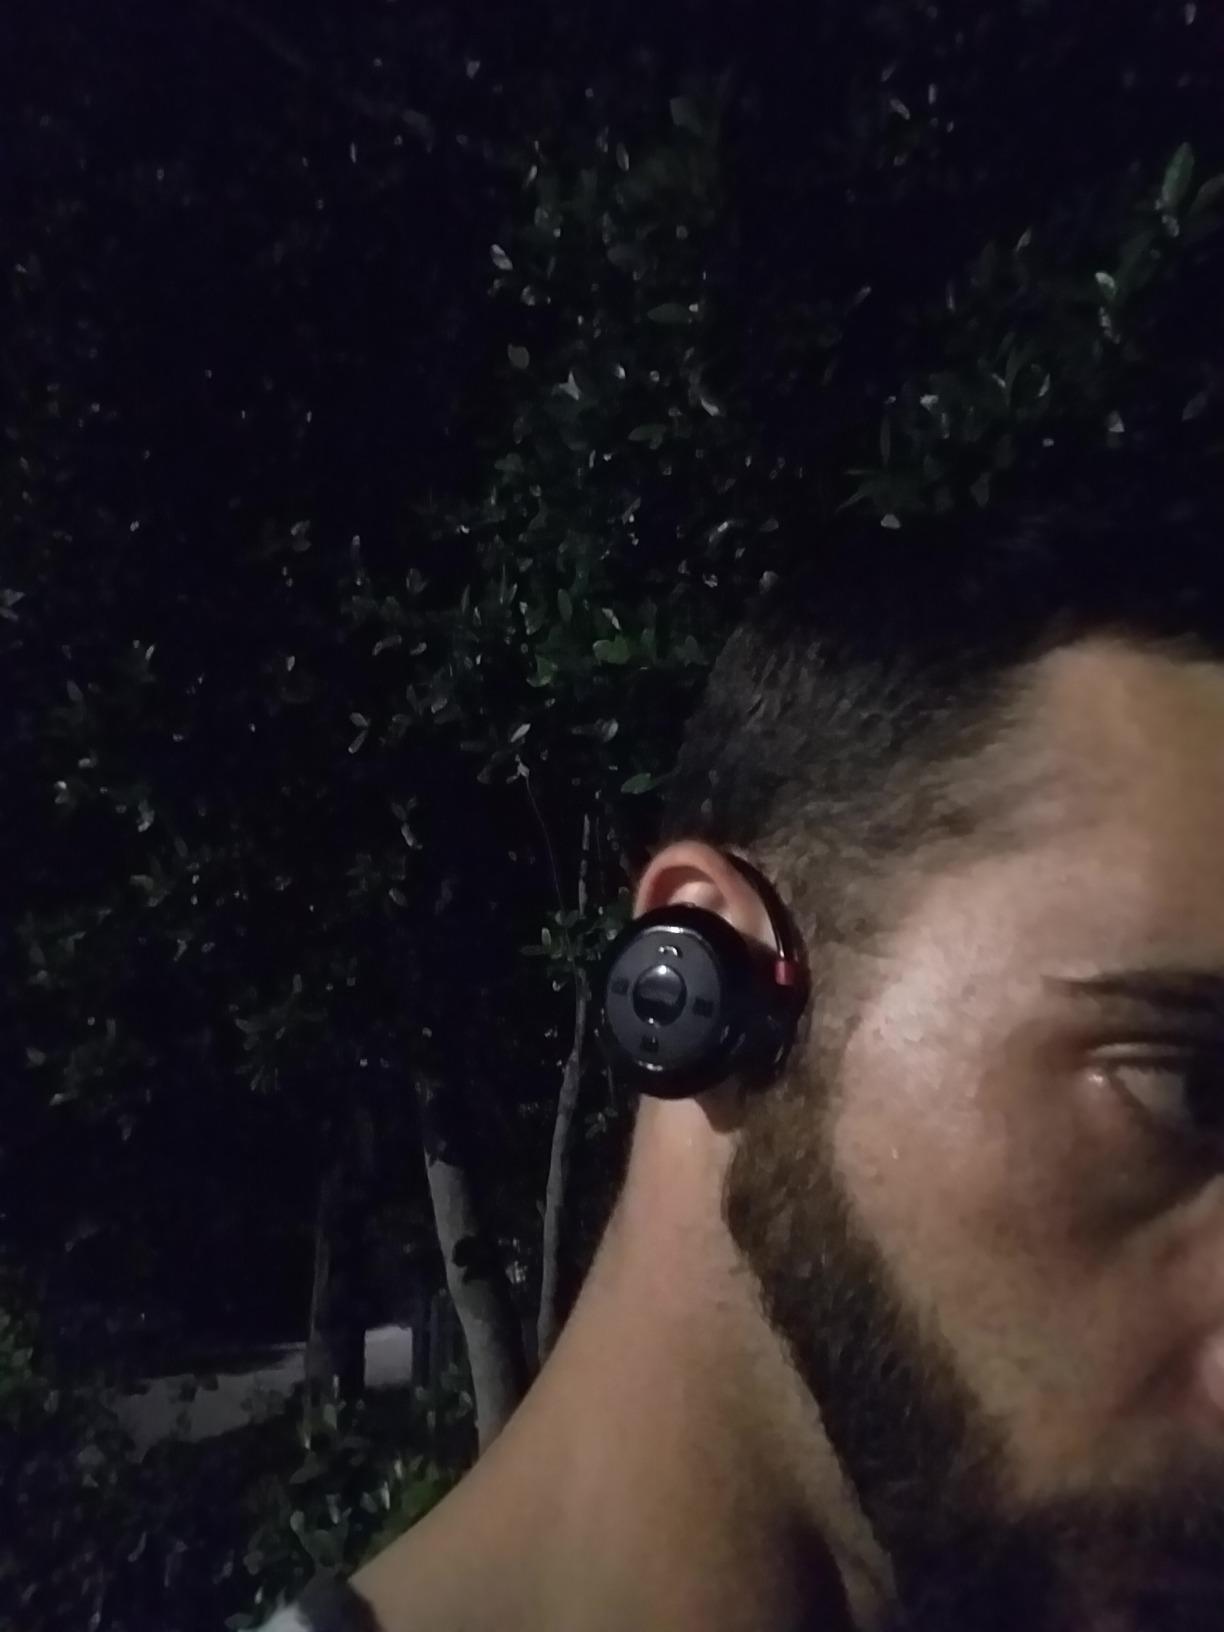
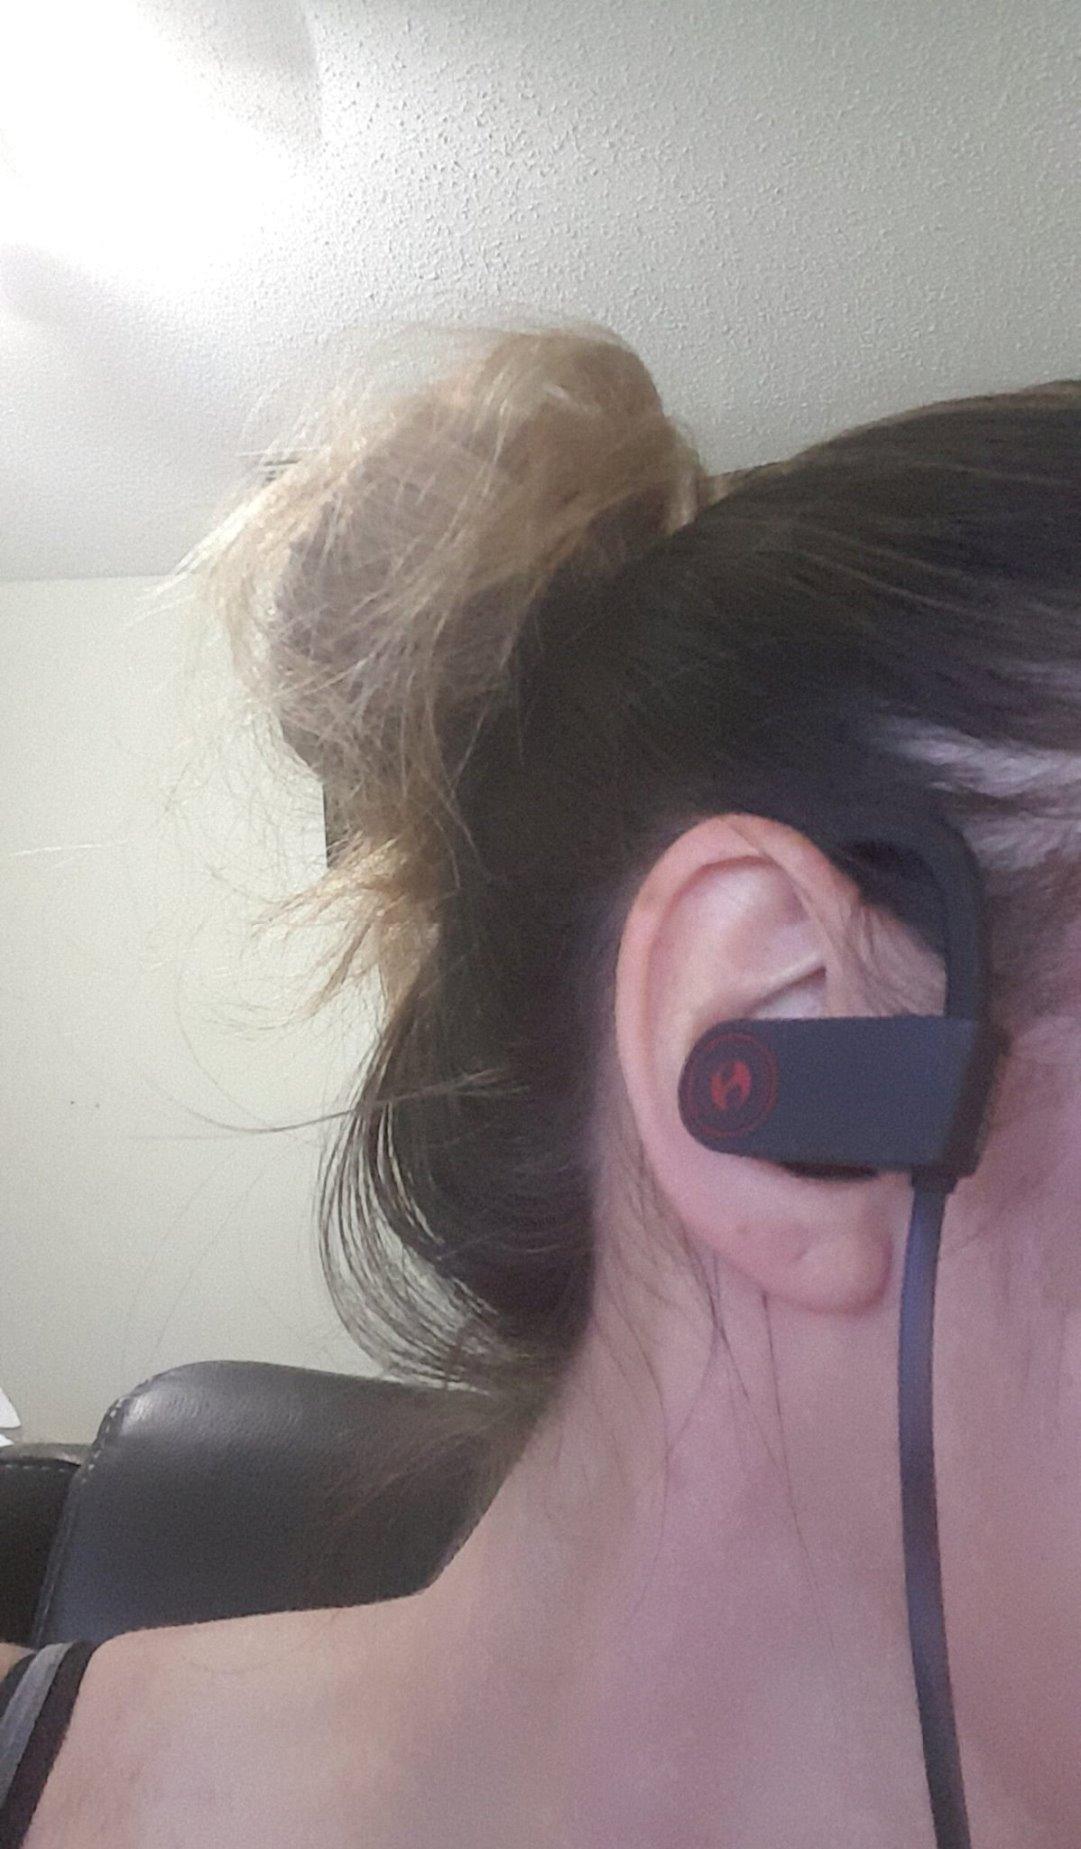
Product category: headphones
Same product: no